USS Dace (SS-247)

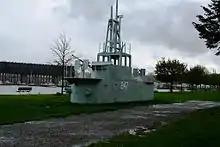
The only relic left of "Dace", now located at Ellwood A Mattson Lower Harbor park, Marquette, Michigan

In addition to the Navy Unit Commendation, "Dace" received seven battle stars during her seven war patrols, the last five of which were designated as "successful." She is credited with having sunk 28,689 tons of Japanese shipping.